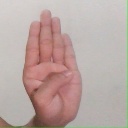
अक्षर: ब